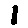
Label: 1